Badlands Observatory

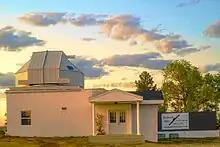

The Badlands Observatory (IAU code 918) is an astronomical observatory named after the Badlands National Park, located in Quinn, South Dakota, near the city of Wall, United States. The observatory was founded in 2000.